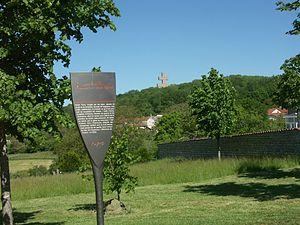
Colombey-les-Deux-Églises est une ancienne commune française située dans le département de la Haute-Marne en région Grand Est.